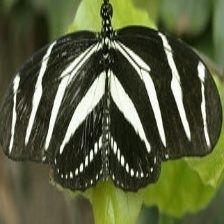
Species: ZEBRA LONG WING